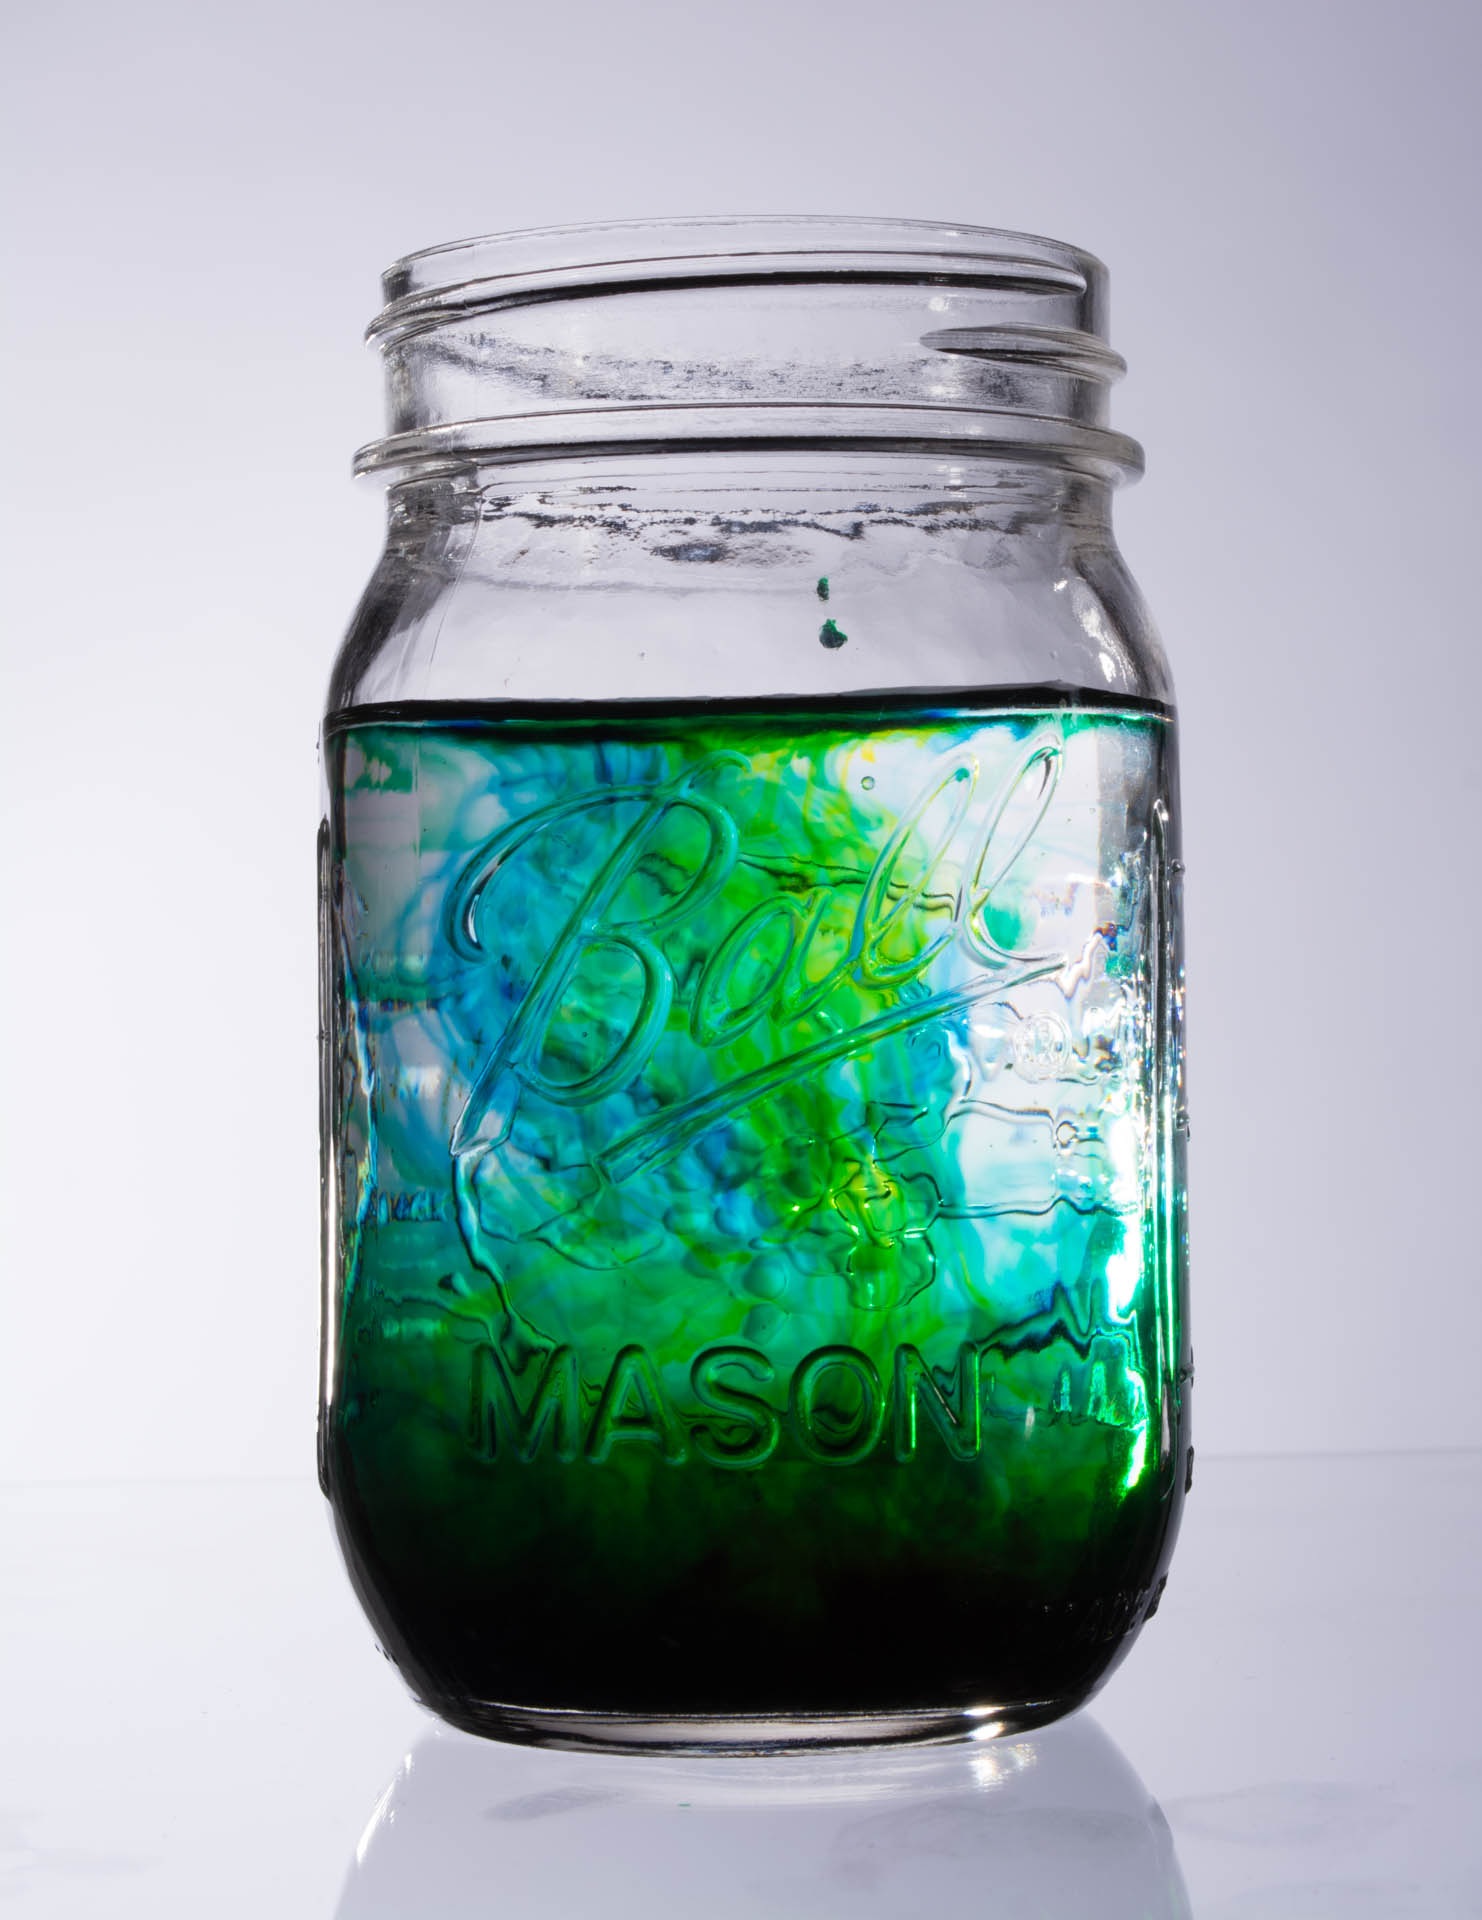
water, abstract, glass, jar, green, bottle, blue, lighting, swirl, glass bottle, mason jar, mason, ball jar, food coloring, drinkware